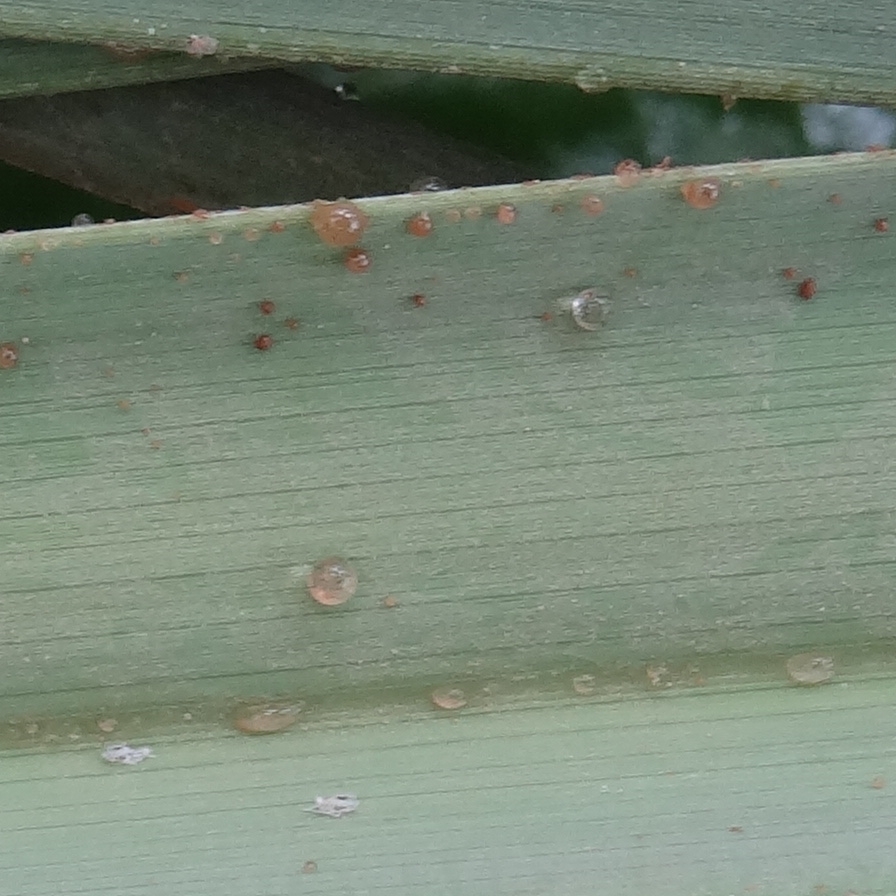
Label: Dubas